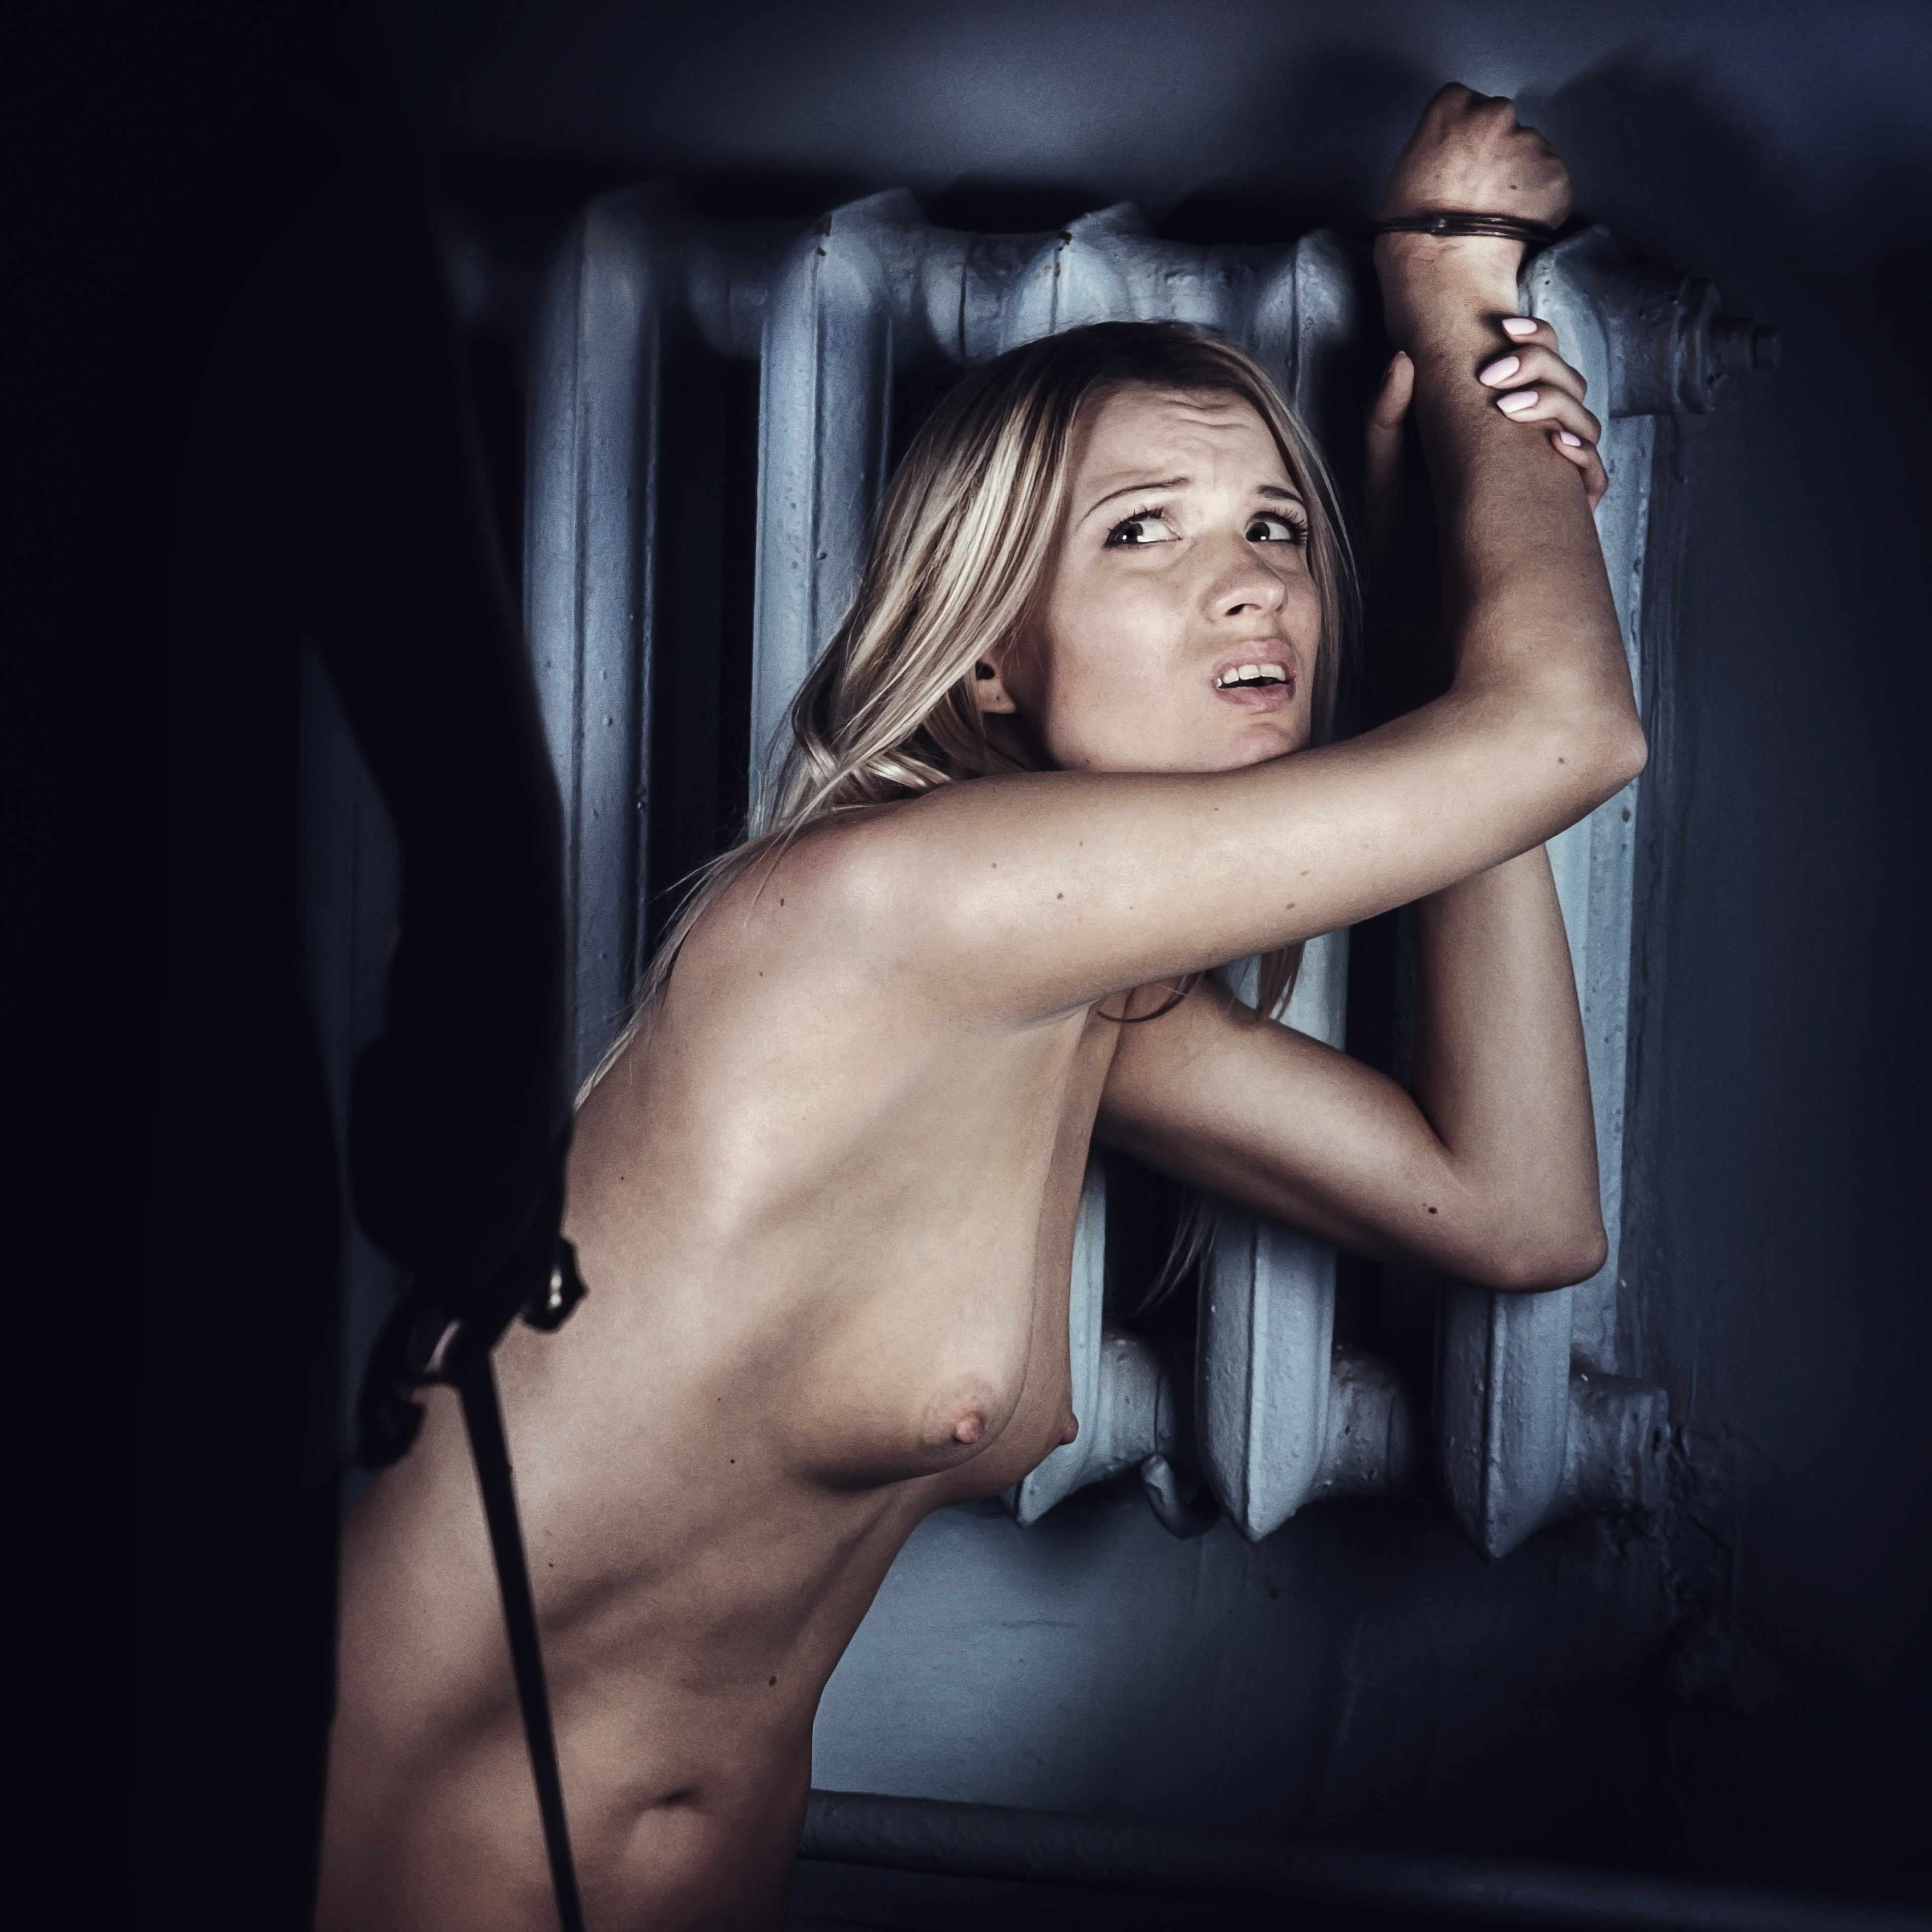
hand, person, girl, photography, model, romance, darkness, knife, muscle, black hair, fear, battery, beauty, cinema, body, breast, nipple, erotica, interaction, photo shoot, dagger, handcuffs, sense, inevitability, irreversibility, photokina, alone in the dark, art model, erotic literature